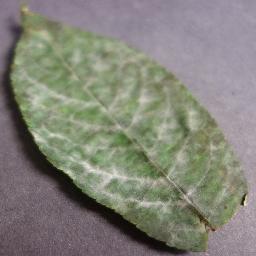
Label: Cherry___Powdery_mildew